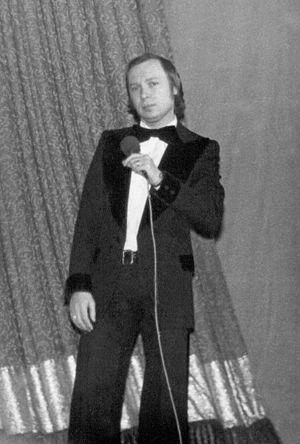
Valery Vladimirovitch Obodzinsky né le 24 janvier 1942 à Odessa et mort le 26 avril 1997 à Moscou est un chanteur ténor soviétique et russe.